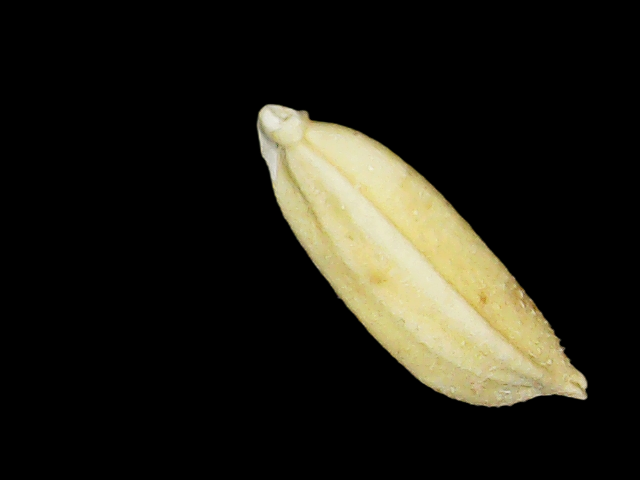
Rice variety: Binadhan24